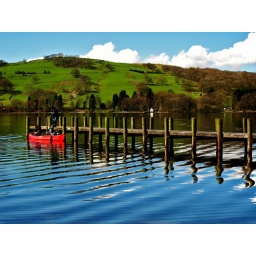
Red boat on a lake in the Lakes District, United Kingdom